Samantha Crain

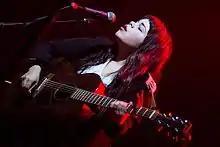
Crain in concert in LA at the Wiltern

Samantha Crain (born August 15, 1986) is a Choctaw Nation songwriter, musician, producer, and singer, signed with Real Kind Records (an imprint of Communion Records).